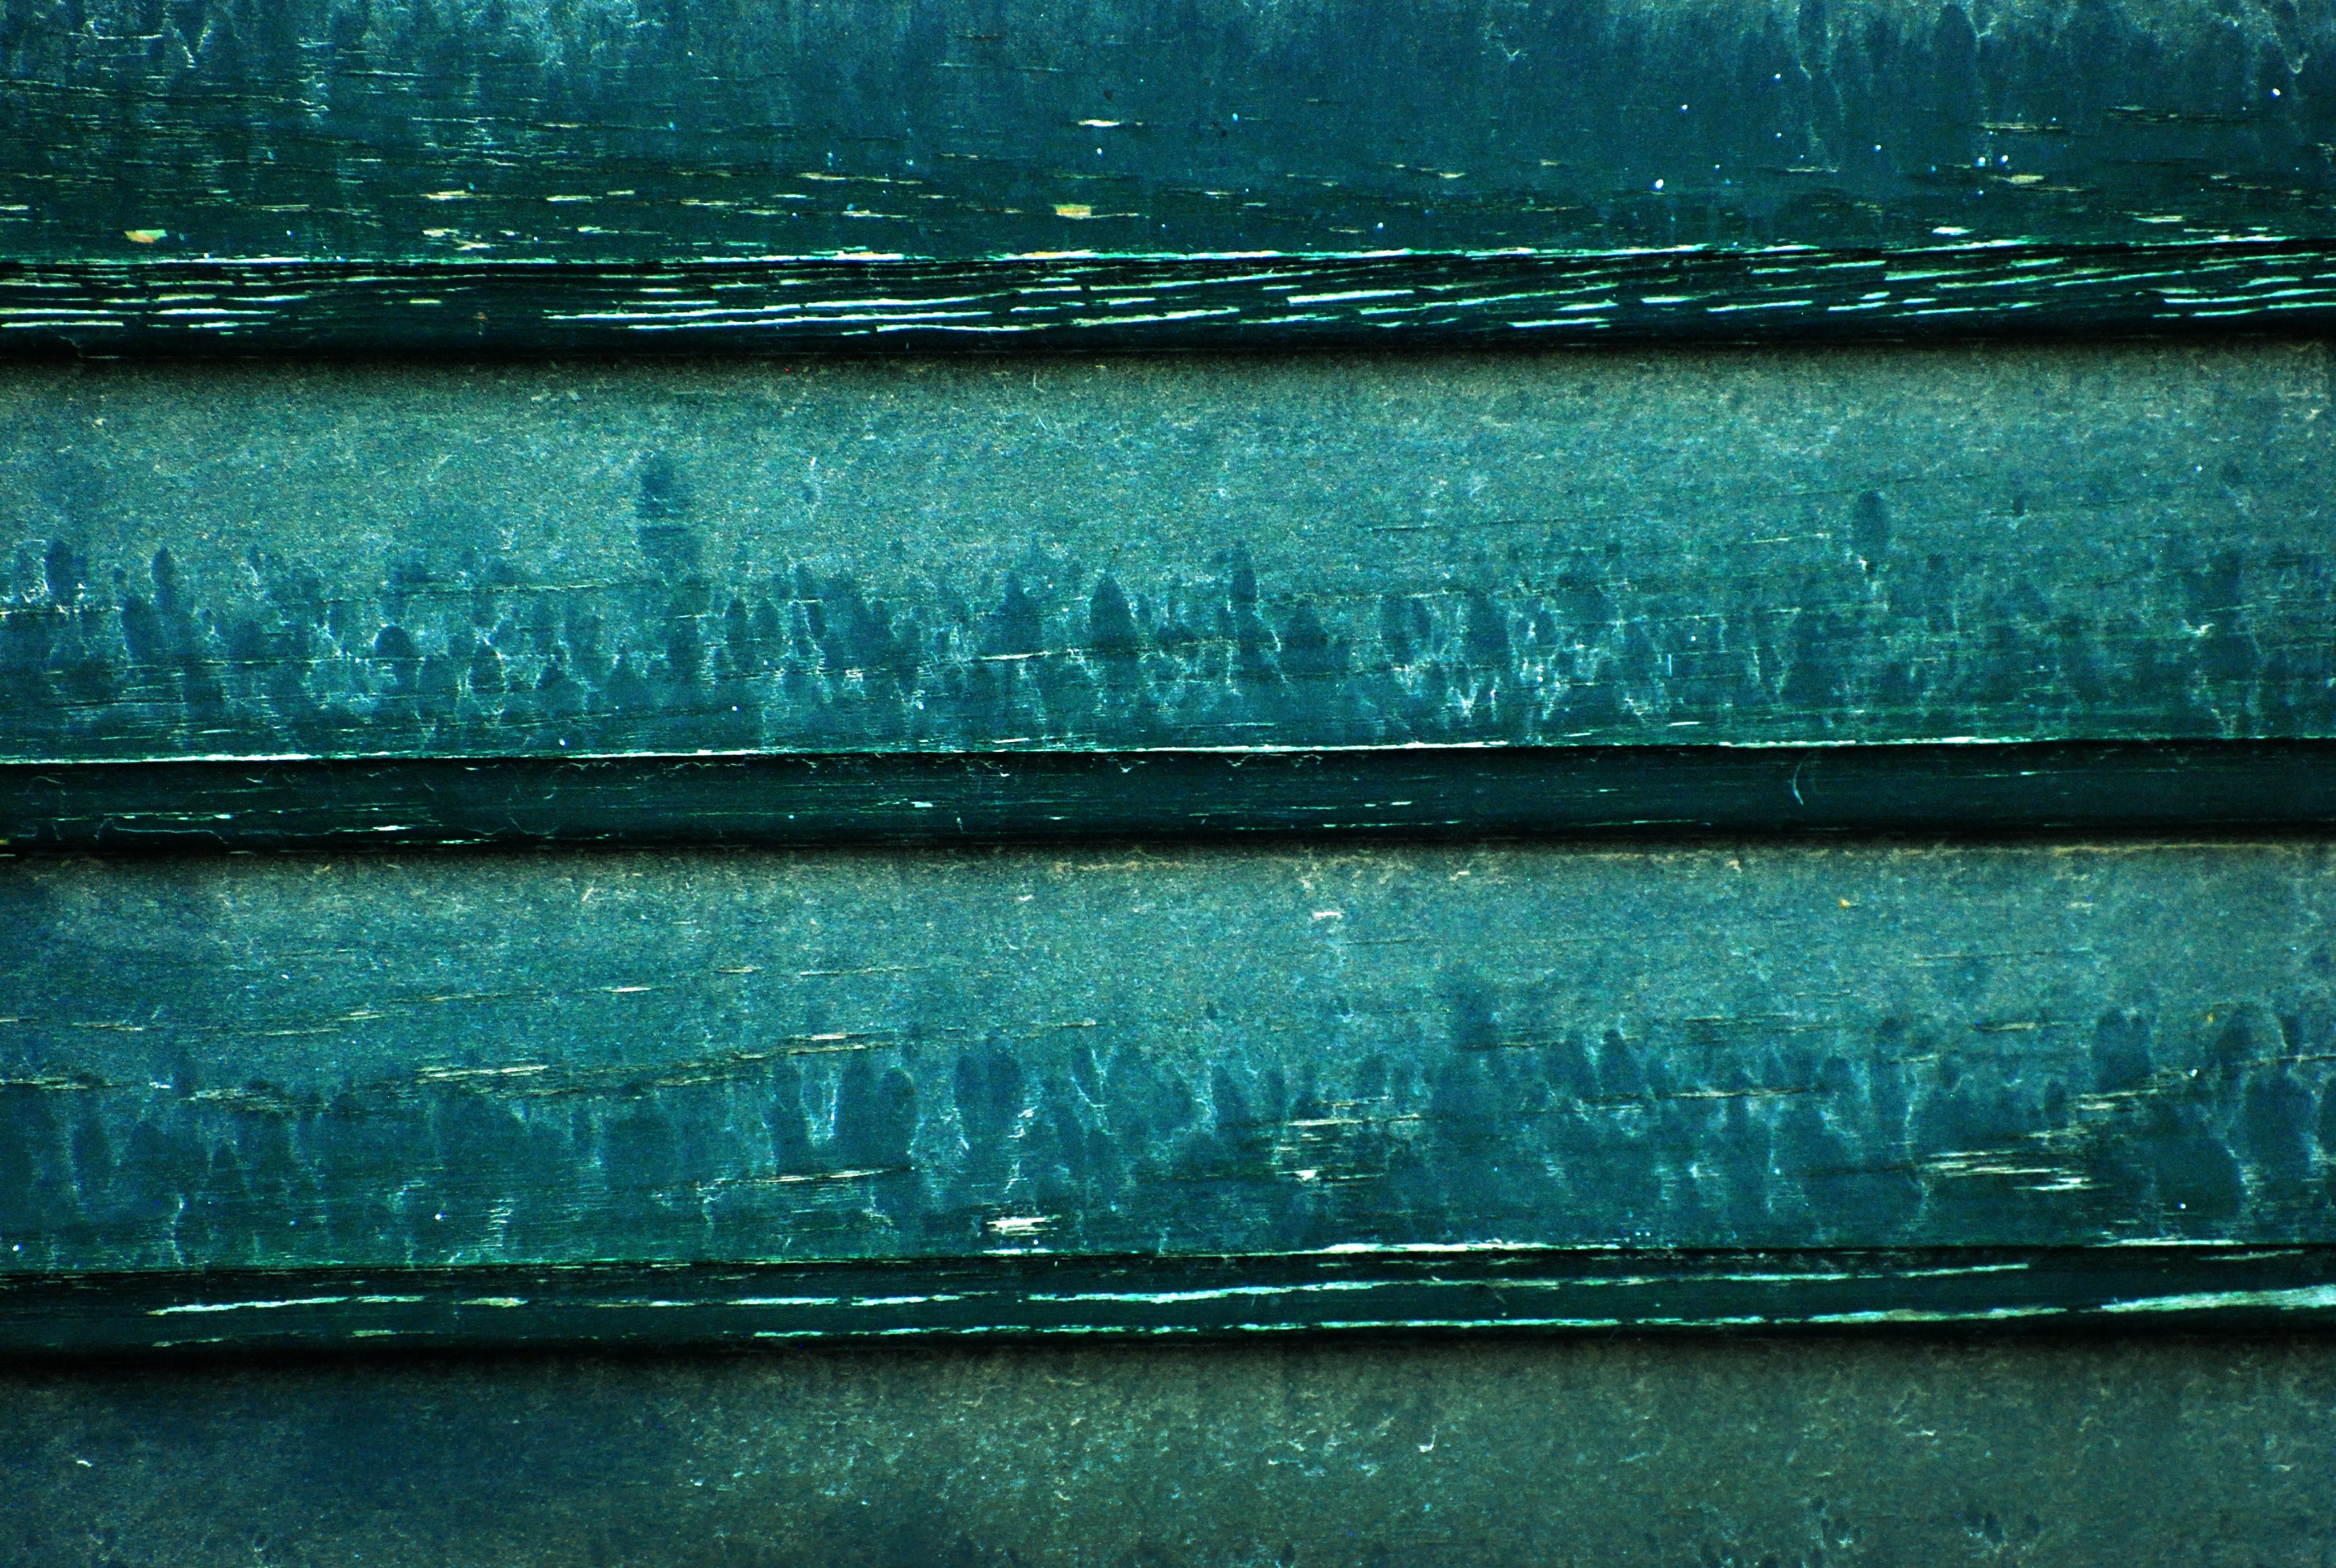
water, nature, wood, texture, window, rustic, line, green, reflection, color, blue, black, blind, background, turquoise, cracks